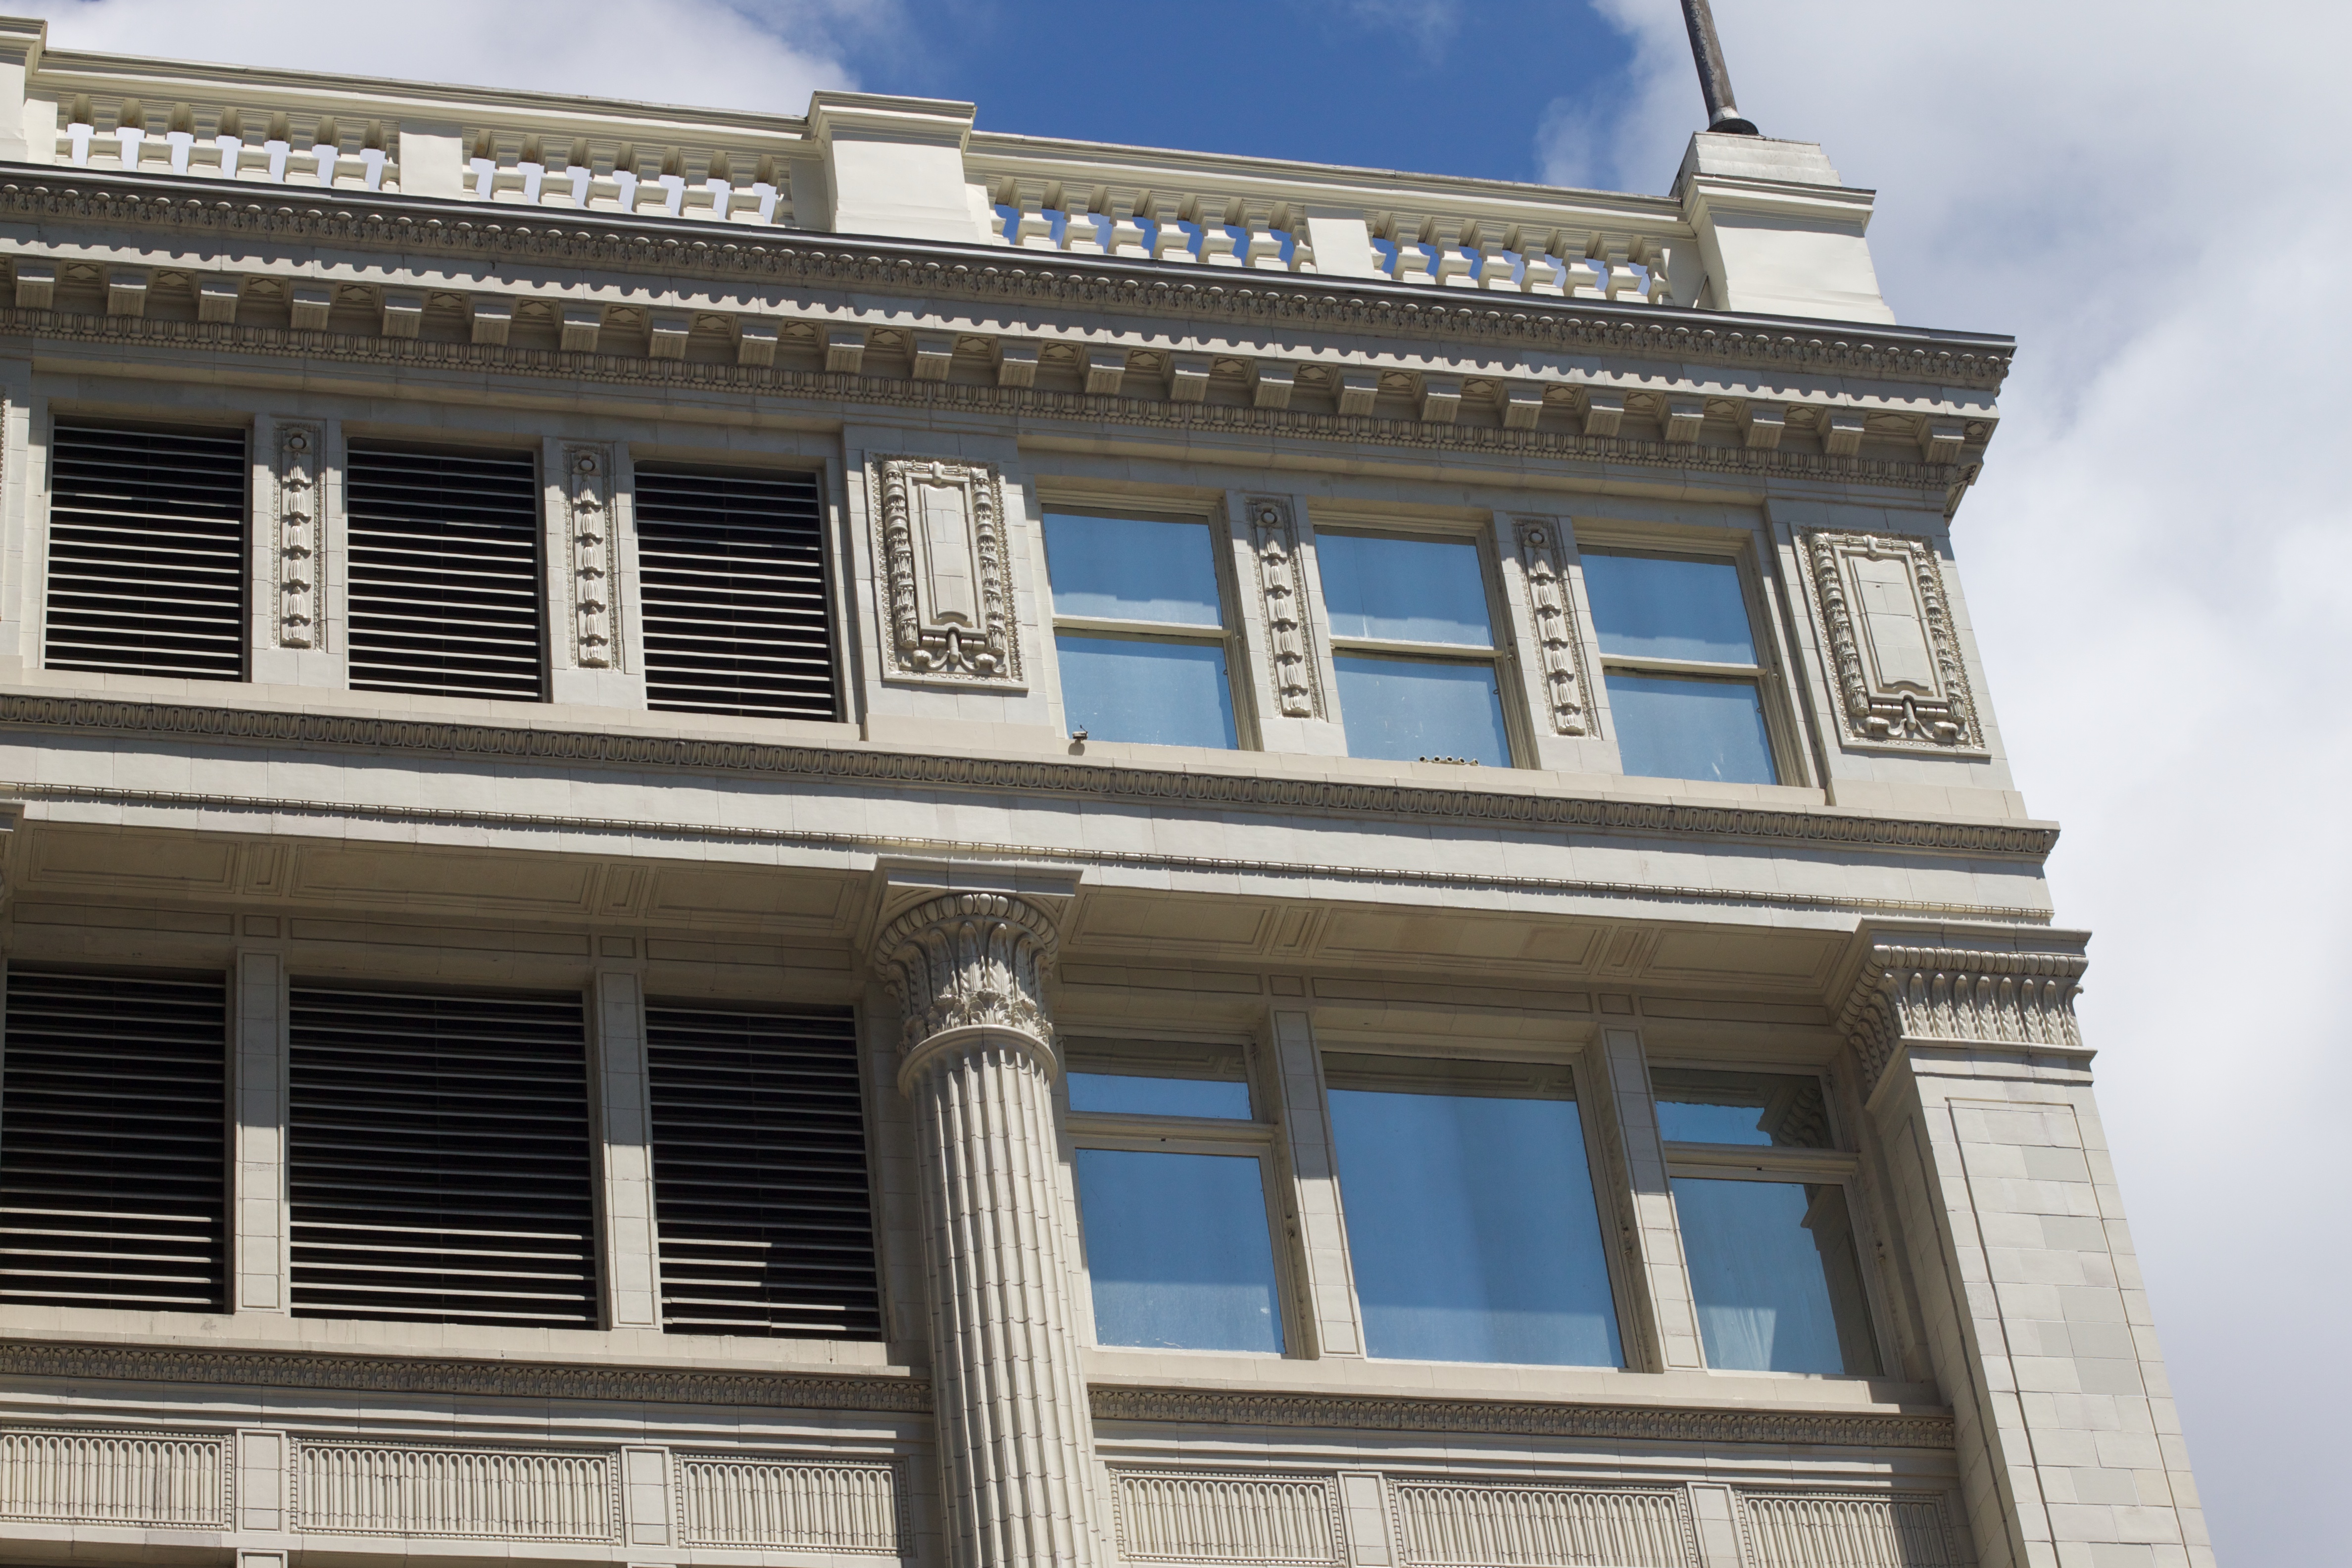
architecture, house, window, building, city, downtown, landmark, facade, urban area, window covering